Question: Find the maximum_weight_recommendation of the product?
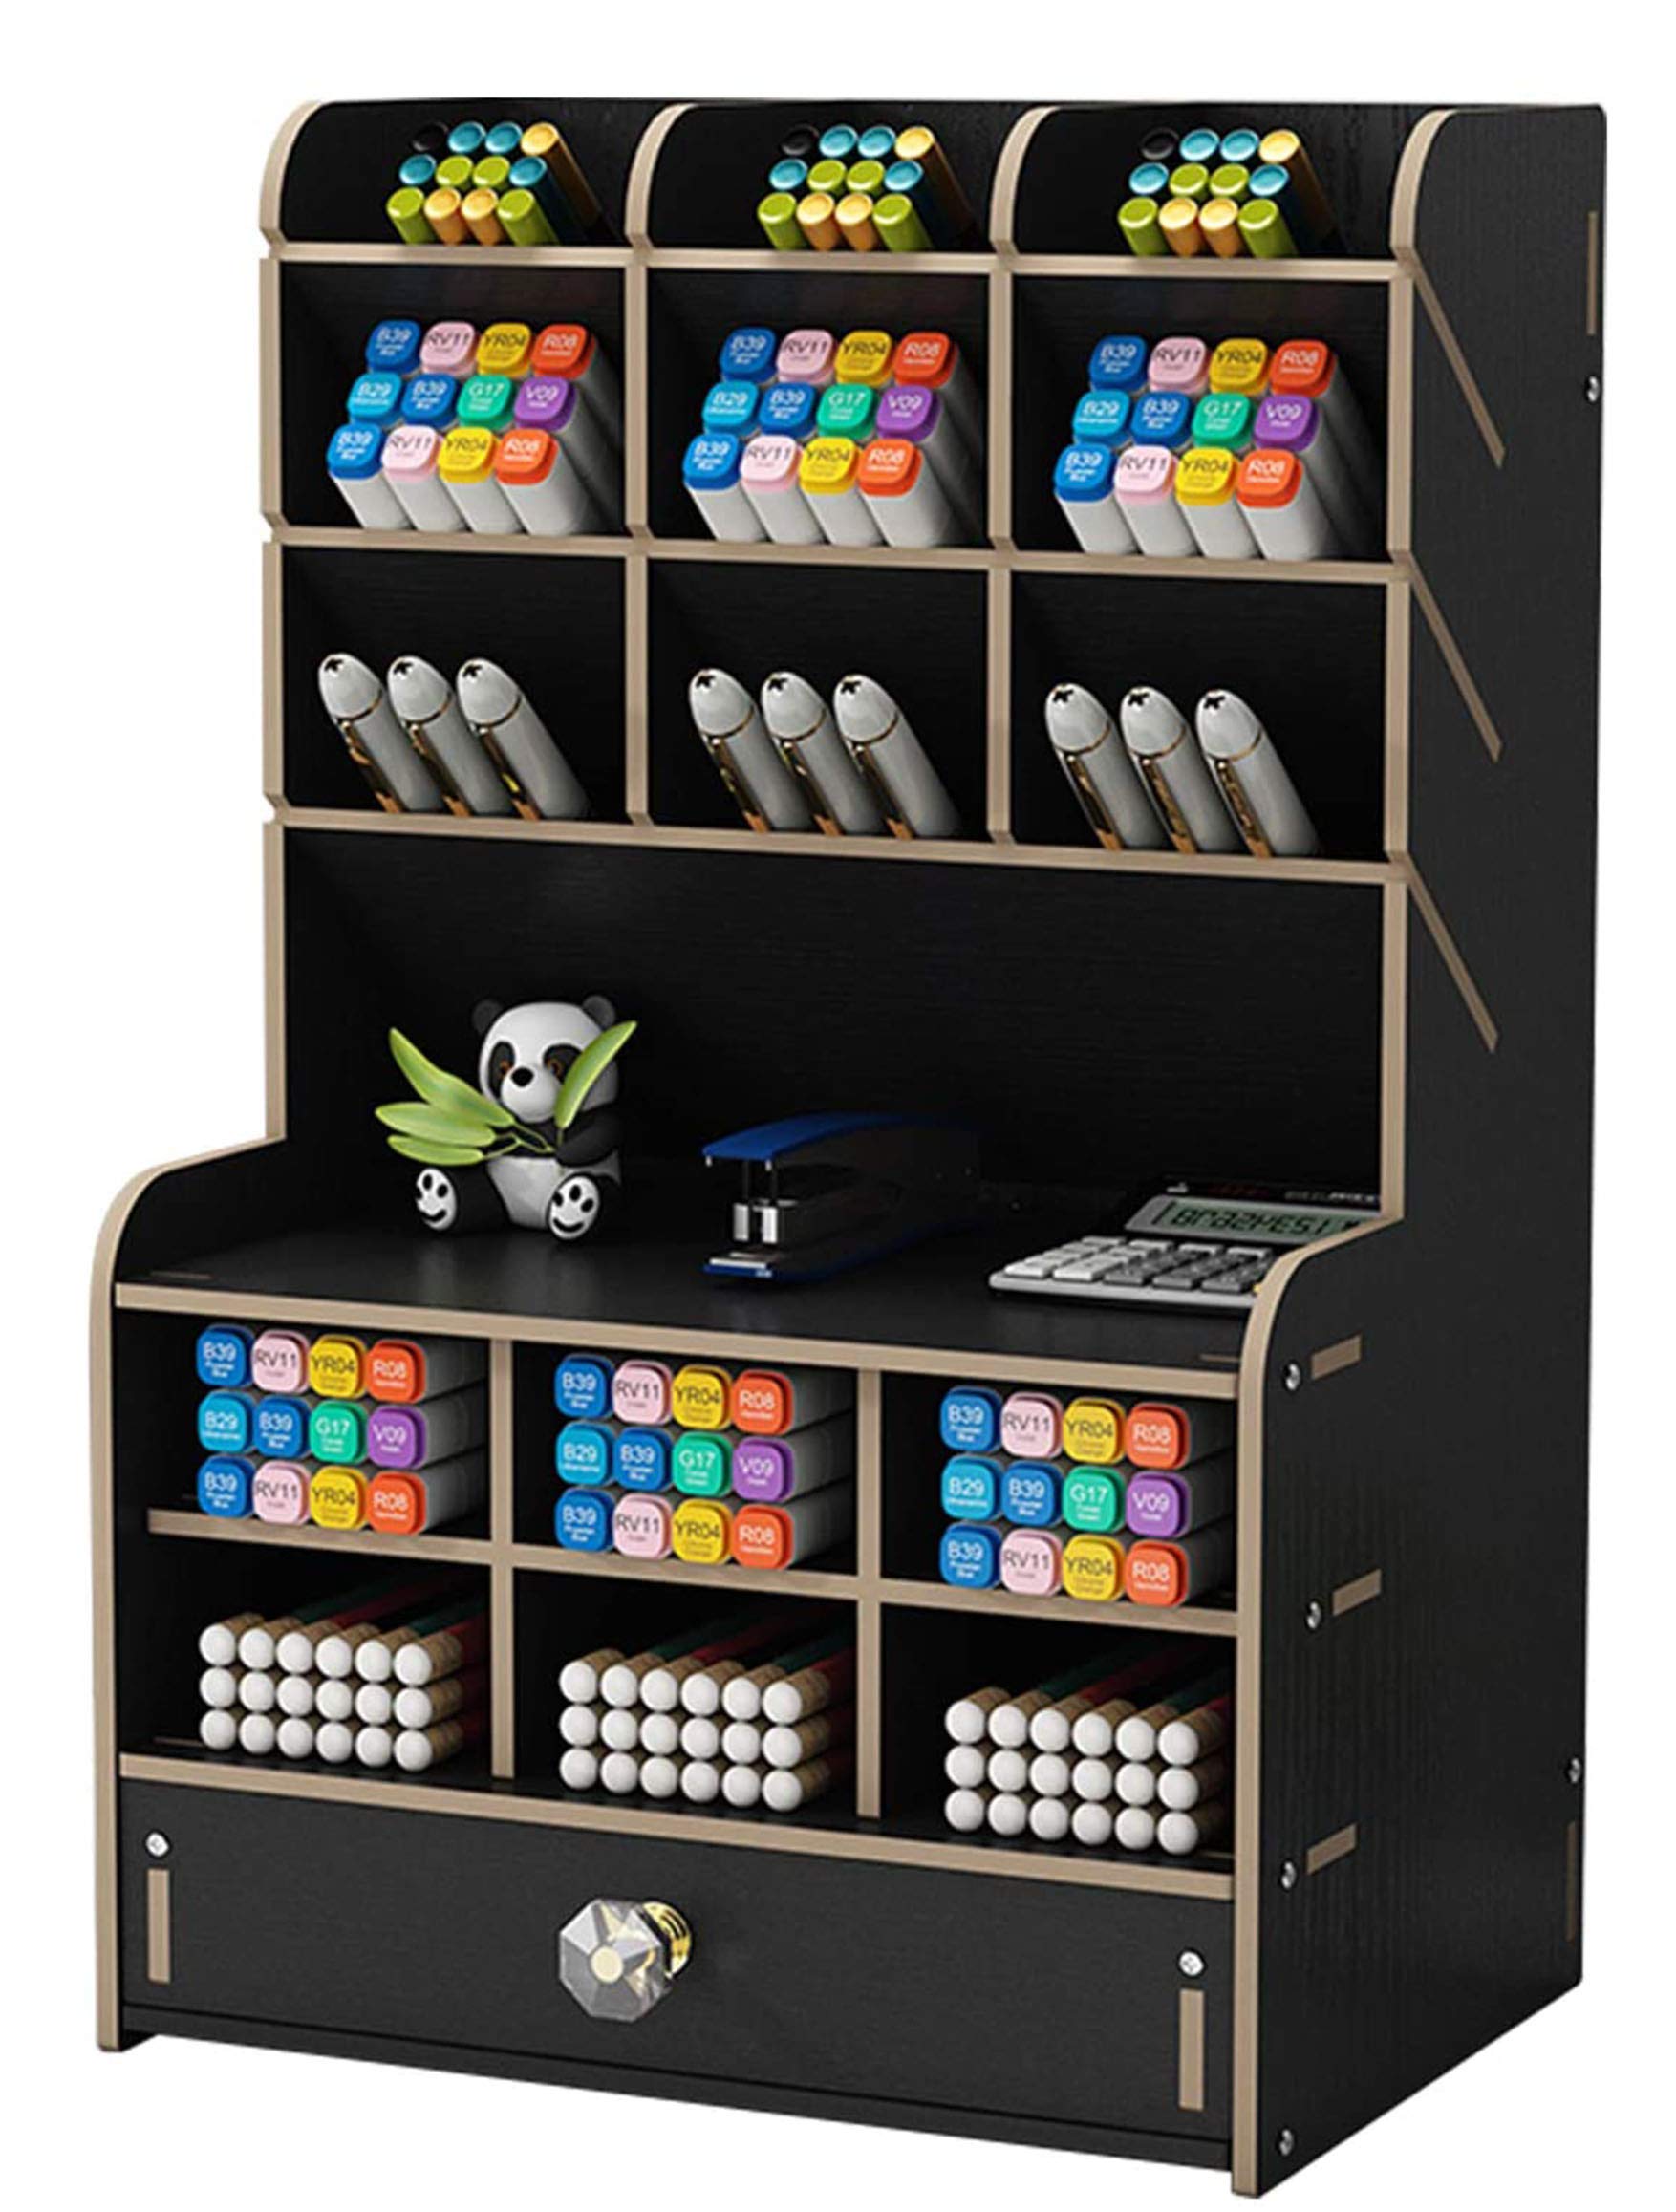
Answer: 11.0 gram